Jason Kubler

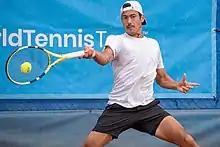
Kubler during the ITF M25 tournament played in Canberra

Kubler skipped the Australian summer of tennis for a fifth consecutive year. He instead played a variety of Challenger events across South and North America, his best result being a quarter-final appearance in Sarasota. In May, Kubler attempted to qualify for the French Open, but lost in the first round to Tim Pütz. This was Kubler's first appearance at a Grand Slam event in five years, albeit in the qualifying tournament. In June, Kubler entered the qualifying tournament at Wimbledon, marking his first competitive appearance on the grass in three years. He defeated Rui Machado in straight sets in round 1 but was eliminated in the second round by Aleksandr Nedovyesov, who went on to qualify for the main draw. In September, Kubler attempted to qualify for the US Open, but lost in the opening round to Facundo Bagnis. This was Kubler's first competitive hard court appearance at any professional level in five years. Following the US Open, Kubler underwent knee surgery. A lacklustre year on the court and limited tournament play saw Kubler's ranking freefall to No. 544 to end the 2015 season.